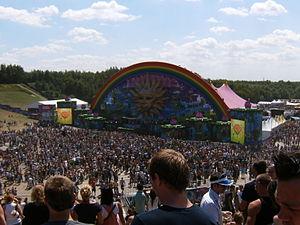
Tomorrowland est un festival de musique électronique organisé au mois de juillet sur le site du domaine provincial De Schorre à Boom, dans la province d'Anvers, en Belgique.